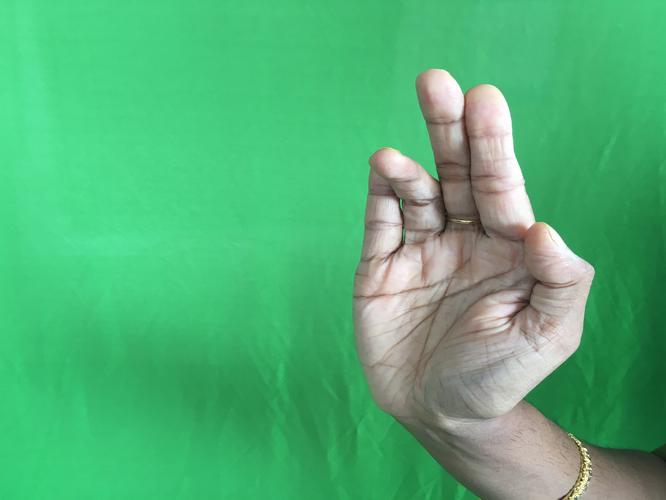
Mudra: Tripathaka
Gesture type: single_hand